Historic Mill of Sanssouci

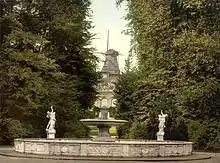
The mill around 1900

In 1983 the Potsdam Chamber of Commerce began the restoration of the stone base. This work had to be stopped in 1990 due to financial difficulties. At the end of 1991, the rebuilding work was able to start again thanks to donations from the state of Brandenburg, the North Rhine-Westphalia Foundation and the then Potsdam-Sanssouci Foundation of Prussian Palaces and Gardens.